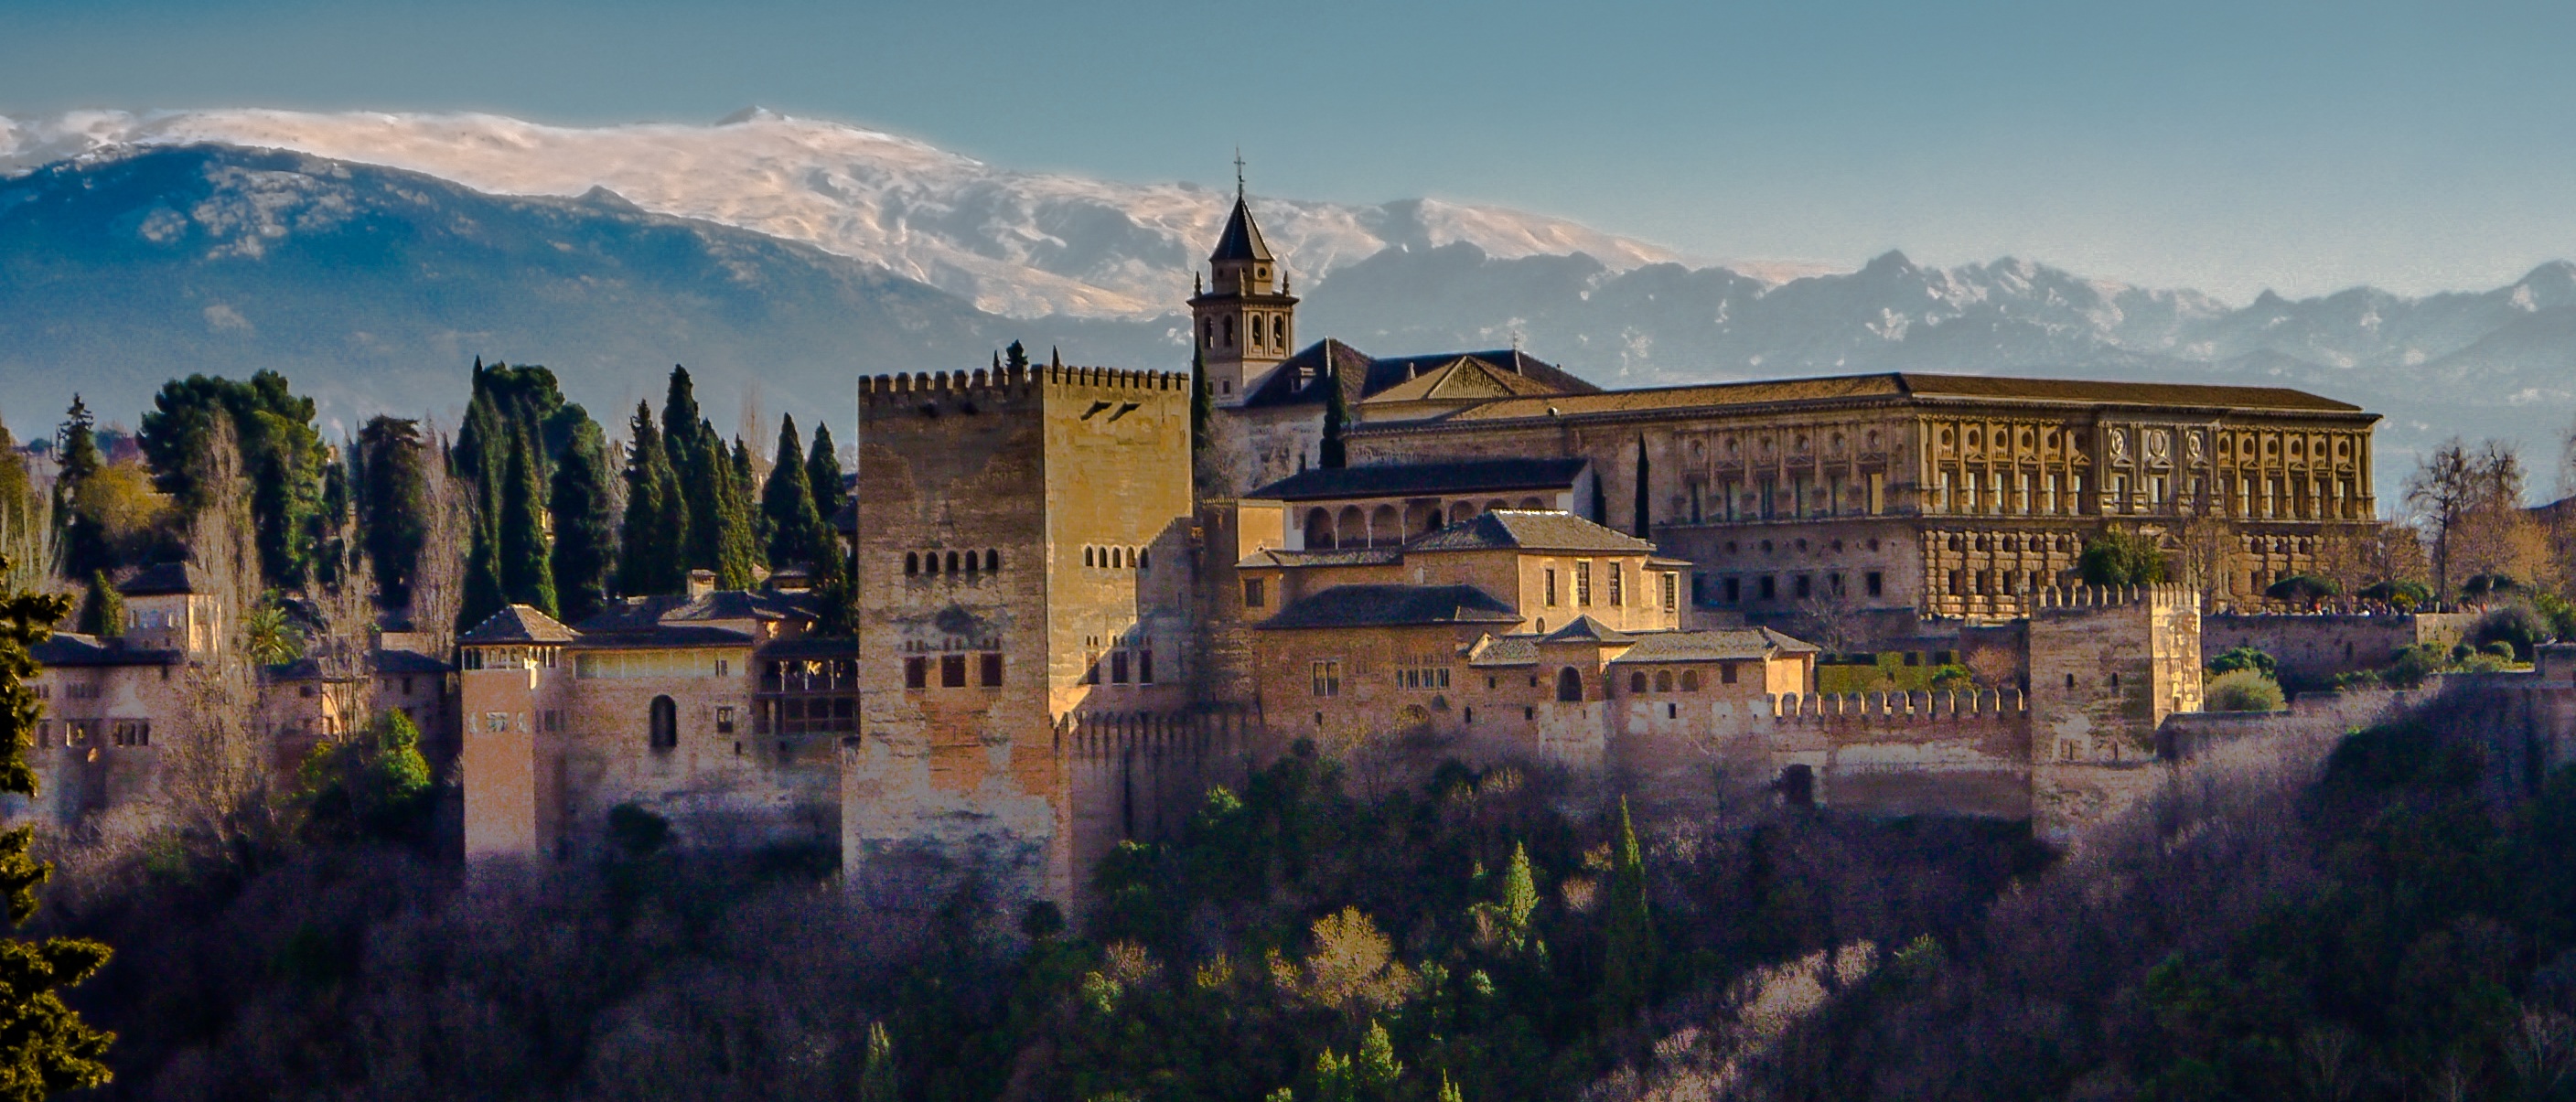
landscape, architecture, town, building, chateau, city, cityscape, panorama, evening, reflection, castle, landmark, cathedral, tourism, place of worship, spain, monastery, andalusia, granada, alhambra, peoples, aerial photography, human settlement